RyeMabee

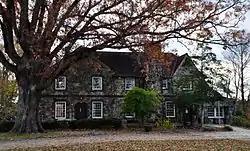
RyeMabee in 2014

RyeMabee, also known as Castlewood, is a historic mansion in Monteagle, Tennessee, U.S.. It was built in 1930 for Irene Mabee Gibson on a former family home. Mobster Al Capone was a frequent visitor "when he was traveling